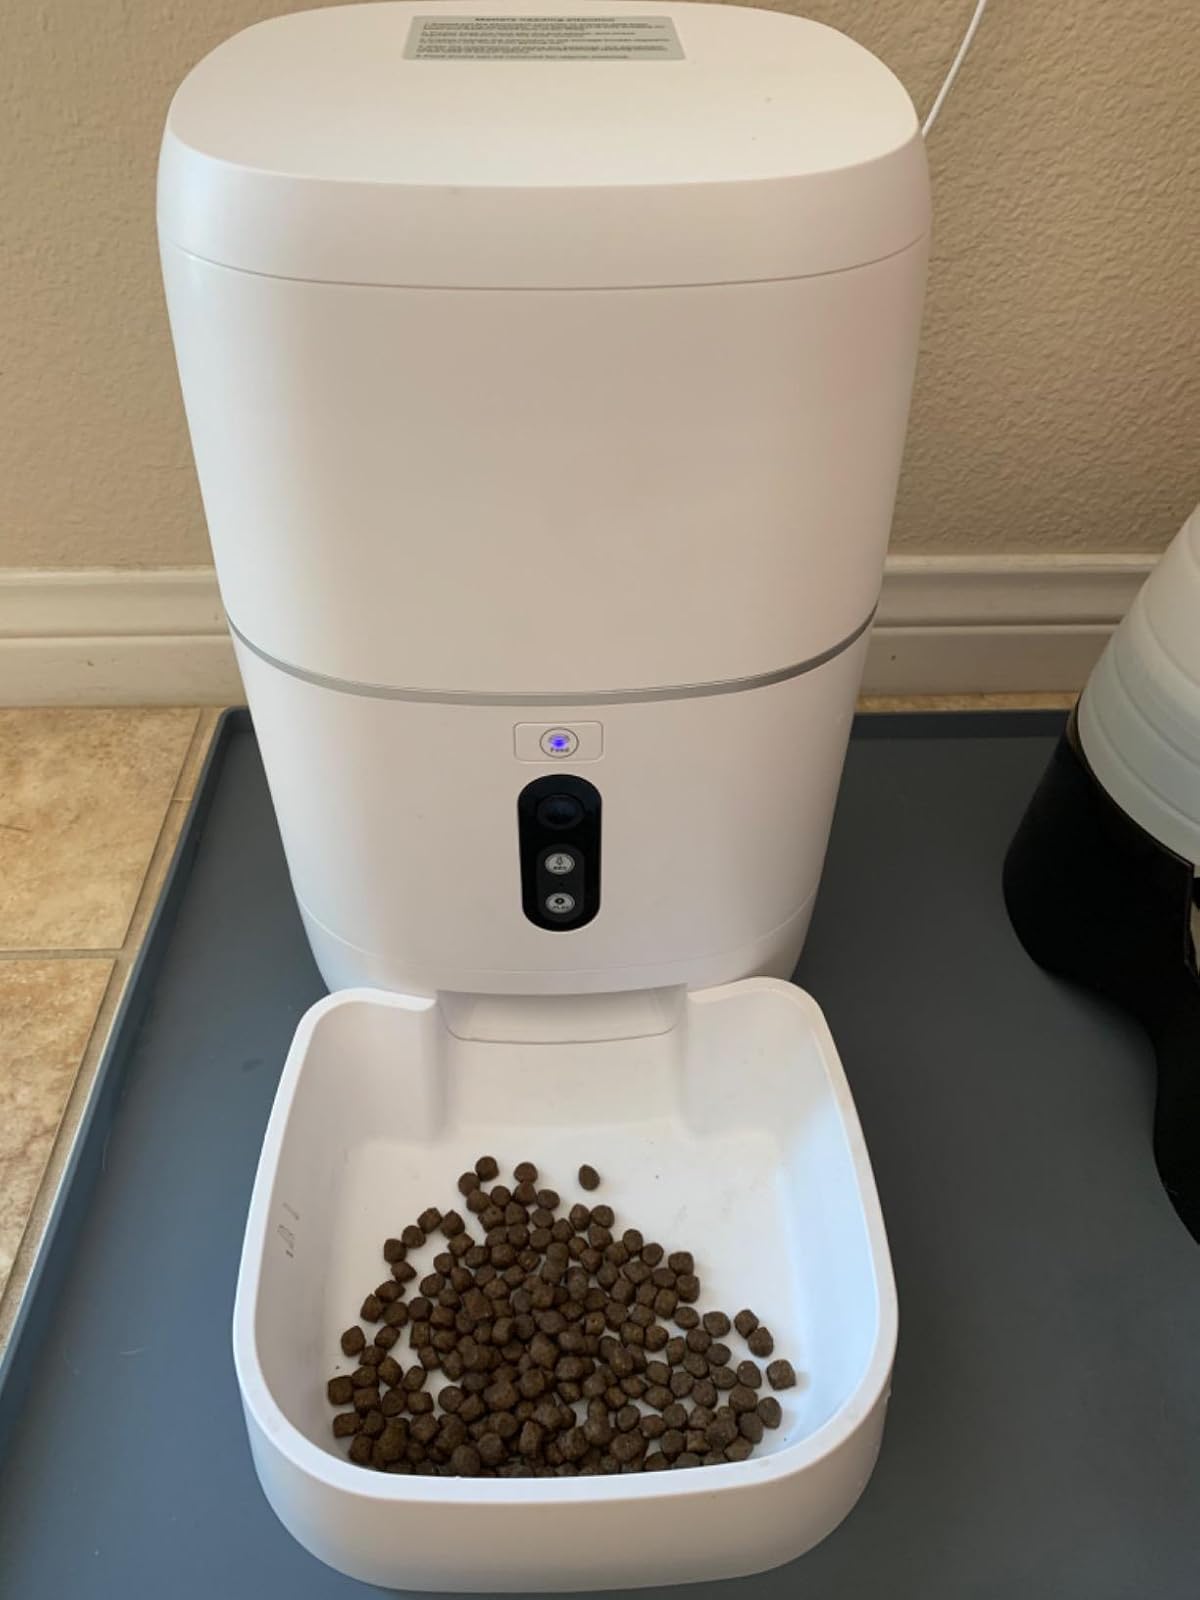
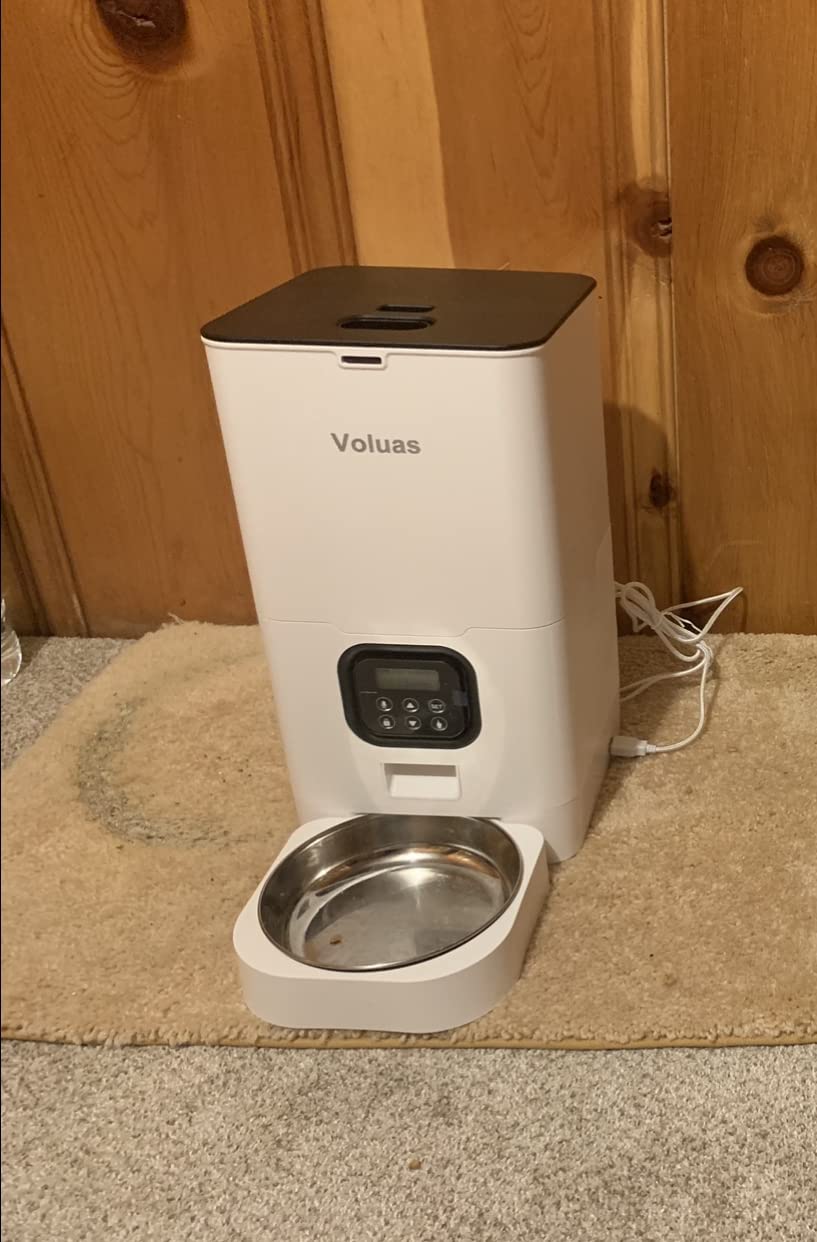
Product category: items_feeder
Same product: no